Viktoriia Us

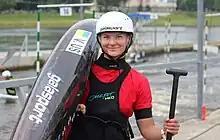
Viktoriia Us (2023)

Viktoriia Volodymyrivna Us (born 29 April 1993) is a Ukrainian slalom canoeist who has competed at the international level since 2008.